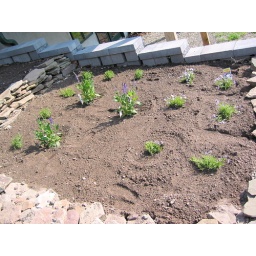
Salvia, and mountain pinks in white and blue.